Norris Bradbury

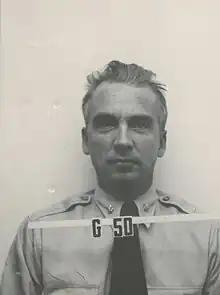
Bradbury's Los Alamos badge

Bradbury was called up for service in World War II in early 1941, although the Navy allowed him to stay at Stanford until the end of the academic year. He was then sent to the Naval Proving Ground at Dahlgren, Virginia, to work on external ballistics. Already working at Dahlgren were Loeb and Commander Deak Parsons.